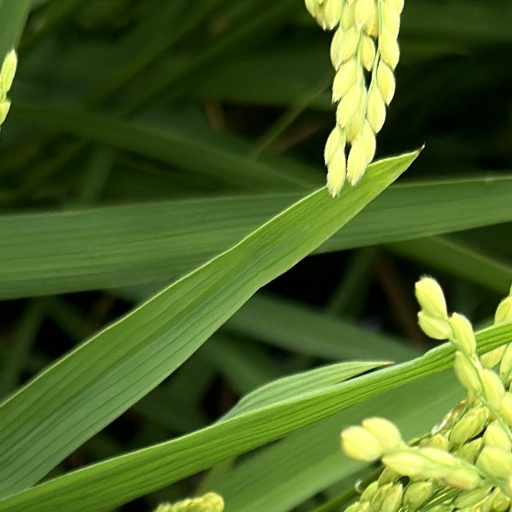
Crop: rice